Carmel Fatima College, Kalmunai

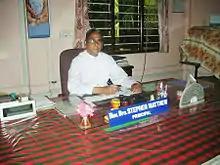
Rev.Bro.M.Stephen Mathew F.C - Principal of Carmel Fatima College Kalmunai

The Wesleyan Missionaries were the first to establish English medium education in the Kalmunai area. They administered up to 30 schools in the region in the early 20th century. After the period of the Wesleyan Missionaries, schools for English and Tamil education were established by Catholic Missionaries. St. Mary’s College, which was established at the premises of Sacred Heart Church, Kalmunai, was the pioneer of these Catholic schools. In addition to St. Mary’s College, an English-medium school for boys was established by the Catholic Missionaries. Later, in 1938, Reverend Brothers of St. Joseph’s Society took over this school, and they named it Fatima College in the 1950s.